Wisnu Yuli Prasetyo

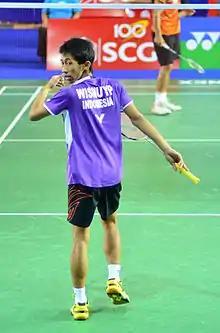
Prasetyo at the 2013 Thailand Open

Record against year-end Finals finalists, World Championships semi finalists, and Olympic quarter finalists.